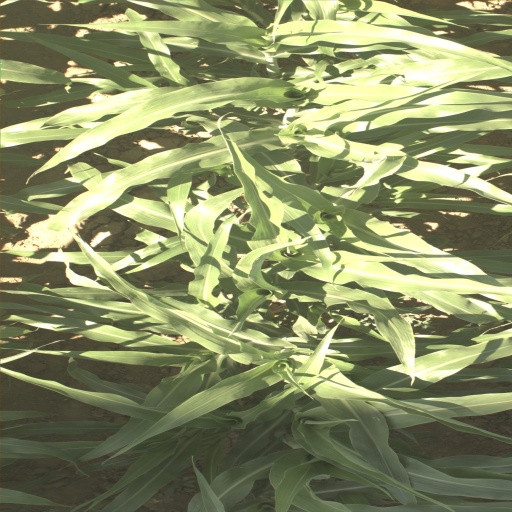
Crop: sorghum